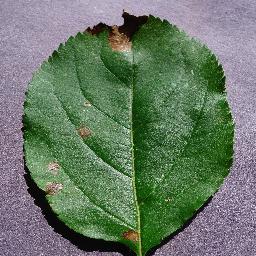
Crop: apple
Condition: black_rot